Clift Andrus

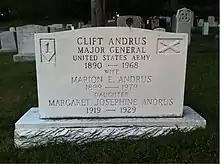
The grave of Major General Clift Andrus at Arlington National Cemetery.

In June 1946, Andrus was transferred to Fort Sill, Oklahoma, where he was appointed commander of the Field Artillery School. Andrus served until April 1949, when he was transferred to the General Staff in Washington, D.C., where he became Director of the Organization & Training Division.